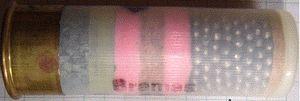
Le fusil de chasse est un type d'arme à feu pourvu d'un canon long, généralement à âme lisse, et d'une crosse d'épaule. La taille de cette crosse est facilement ajustable à l'aide d'un sabot de crosse.
Le fusil est un type d'arme à feu pourvu d'un canon long et d'une crosse d'épaule. Leurs déclinaisons utilisées dans le monde civil s'apparentent aux fusils de chasse et aux carabines de chasse.